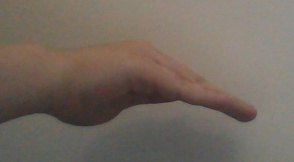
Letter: haa